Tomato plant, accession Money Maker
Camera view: horizontal (90 deg, fisheye); turntable rotation: 210 degrees
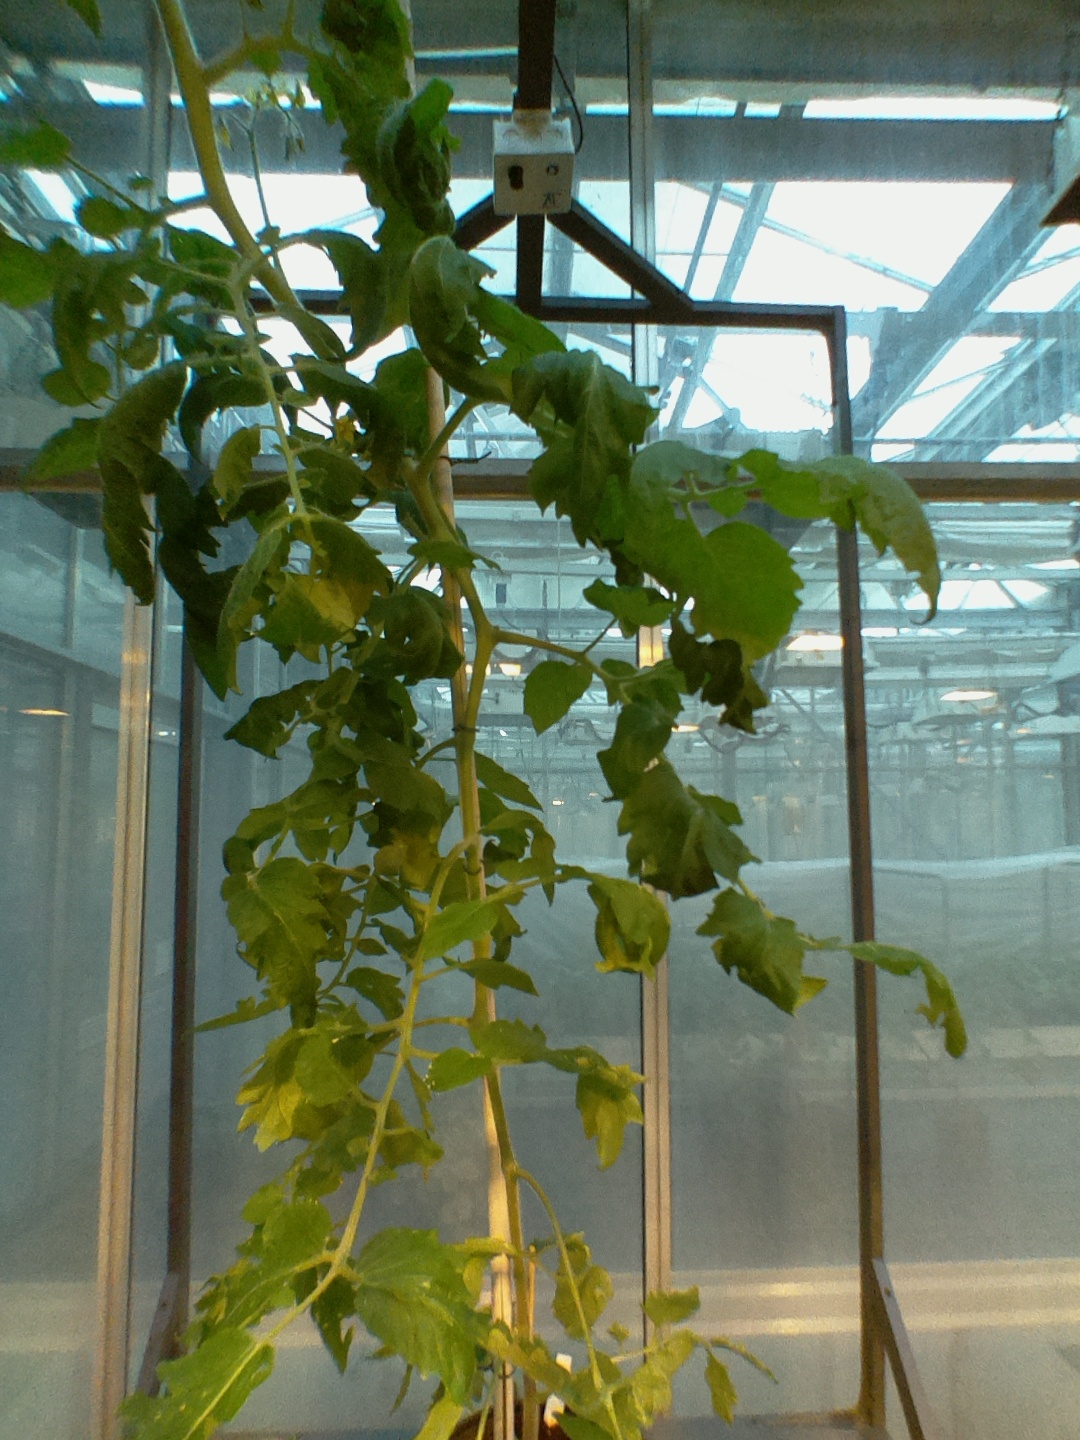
BBCH growth stage 67: Full flowering, 70%-80% of flowers open, more petals falling